Francis Grayson

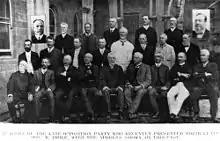
Members of the opposition party Queensland Parliament 1909 - Grayson is standing on the right, rear row.

Francis Grayson (2 September 1849 – 27 July 1927) was a shopkeeper and member of the Queensland Legislative Assembly.